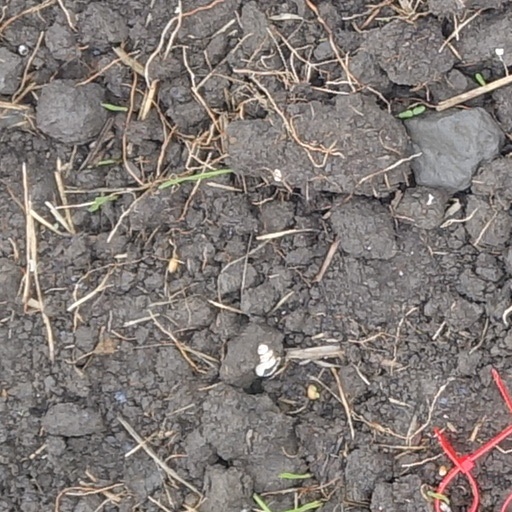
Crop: wheat